Operation Stupčanica '95

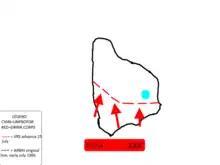
A map of Stupčanica 95

Operation Stupčanica 95 was the codename for the military offensive launched by the "Drina Corps" of the Army of the Republika Srpska (VRS) against the Bosnian 285th Light Mountain Brigade (2nd Corps). Launched on 25 July 1995, it took 1 day for the VRS to capture Žepa. The offensive ended the three-year long siege of the town and what followed was the deaths of 116 soldiers, 800 refugees, and the incorporation of Žepa into Army of the Republika Srpska. It was launched 14 days after the fall of Srebrenica.